Uncle Tom's Cabin

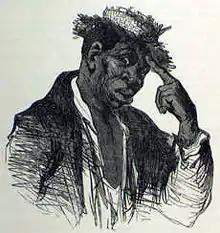
An illustration of Sam from the 1888 "New Edition" of "Uncle Tom's Cabin". The character of Sam helped create the stereotype of the lazy, carefree "happy darky".

"Uncle Tom's Cabin" had an "incalculable" impact on the 19th-century world and captured the imagination of many Americans. In a likely apocryphal story that alludes to the novel's impact, when Abraham Lincoln met Stowe in 1862 he supposedly commented, "So this is the little lady who started this great war." Historians are undecided if Lincoln actually said this line, and in a letter that Stowe wrote to her husband a few hours after meeting with Lincoln no mention of this comment was made. Many writers have also credited the novel with focusing Northern anger at the injustices of slavery and the Fugitive Slave Law and helping to fuel the abolitionist movement. Union general and politician James Baird Weaver said that the book convinced him to become active in the abolitionist movement.